Gullane

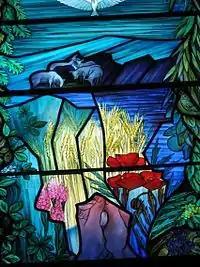
Gullane church window

Gullane ( or ) is a town on the southern shore of the Firth of Forth in East Lothian on the east coast of Scotland. There has been a church in the village since the ninth century. The ruins of the Old Church of St. Andrew built in the twelfth century can still be seen at the western entrance to the village; the church was abandoned after a series of sandstorms made it unusable, and Dirleton Parish Church took its place.